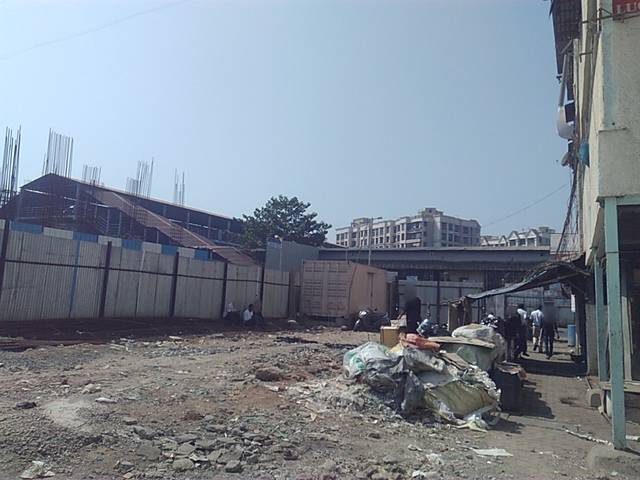
Region: India
Coordinates: 19.311, 72.853